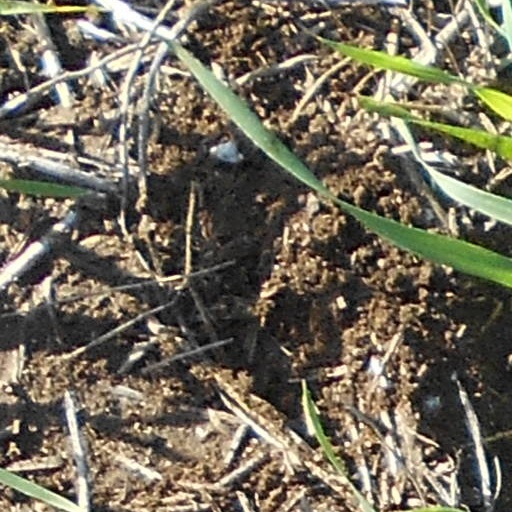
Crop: wheat